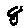
Label: 8